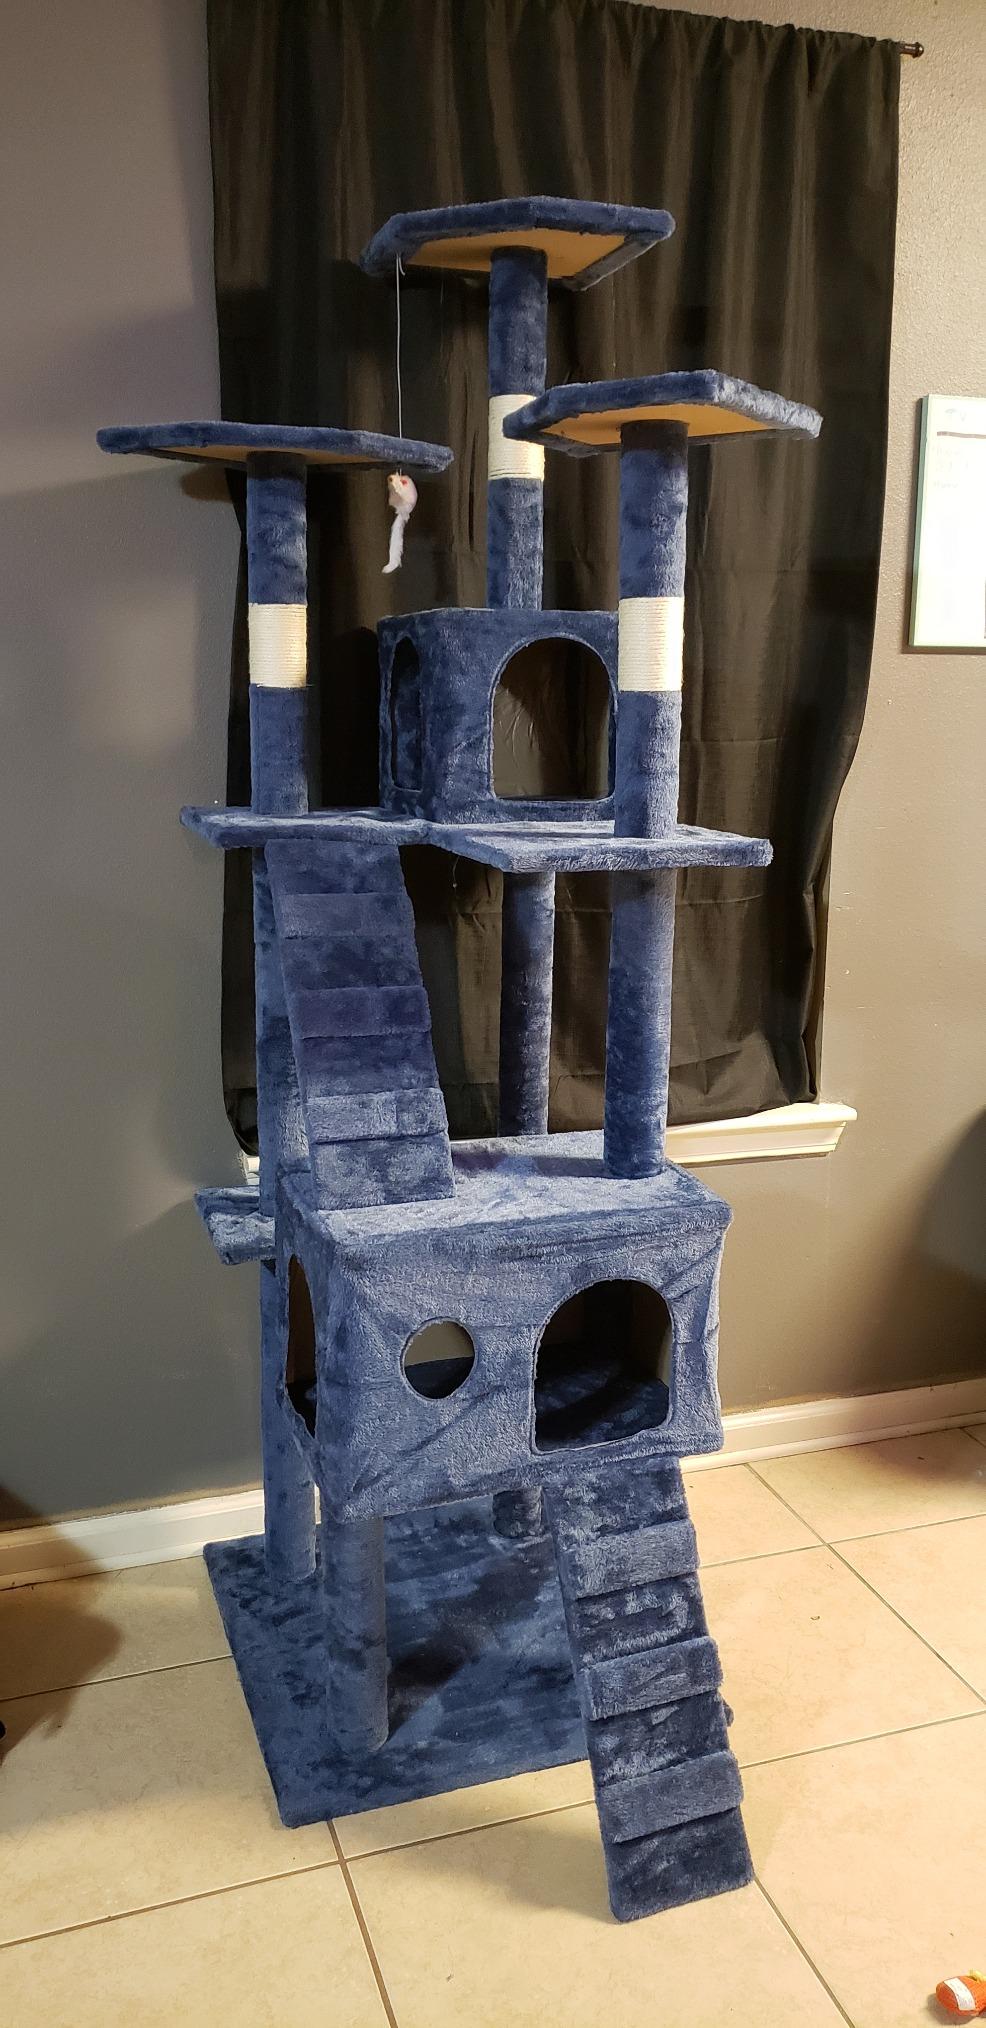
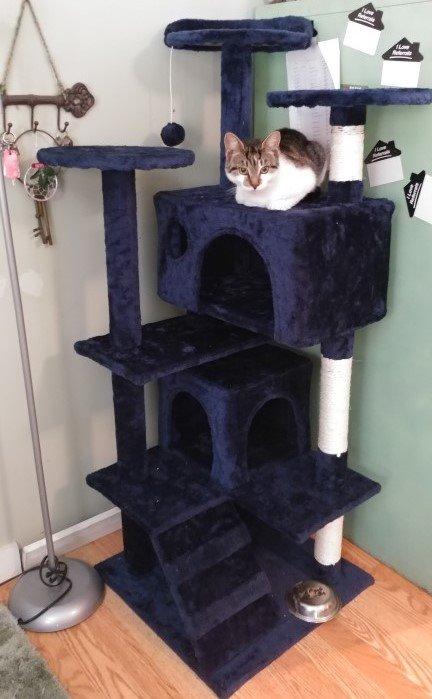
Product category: items_cat tree
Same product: no